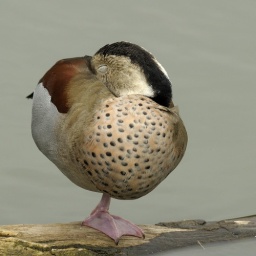
bird in a ball